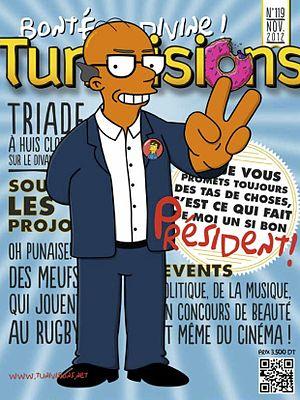
Couverture du numéro 119 du magazine tunisien Tunivisions.
Moncef Marzouki, de son nom complet Mohamed Moncef ben Mohamed Ahmed Bedoui-Marzouki, né le 7 juillet 1945 à Grombalia, est un homme d'État tunisien. Il est président de la République du 13 décembre 2011 au 31 décembre 2014.